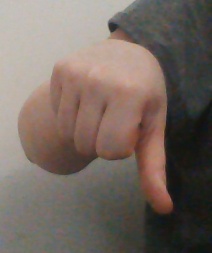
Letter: waw